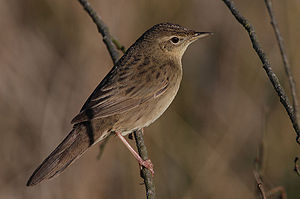
Græssangere
Græshoppesanger, Locustella naevia
Locustellidae er en familie af mindre spurvefugle, der er udbredt i Afrika, Eurasien og Oceanien. Familien hører til blandt sangerne og arterne lever næsten udelukkende af insekter og edderkopper.